Nick Pynn

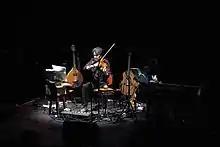
Nick Pynn at The Old Market, Brighton

Nick Pynn (born 17 November 1962) is a British musician and composer noted for his use of bass pedals and live looping with electroacoustic stringed instruments. He has been described as an ‘avant folk’ artist, whose early interests were in world folk and experimental music.